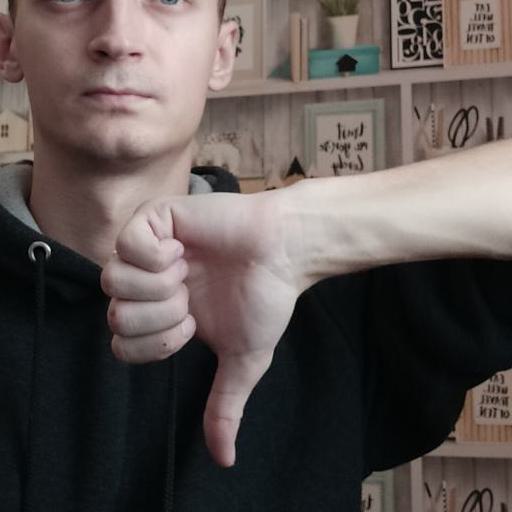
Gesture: dislike